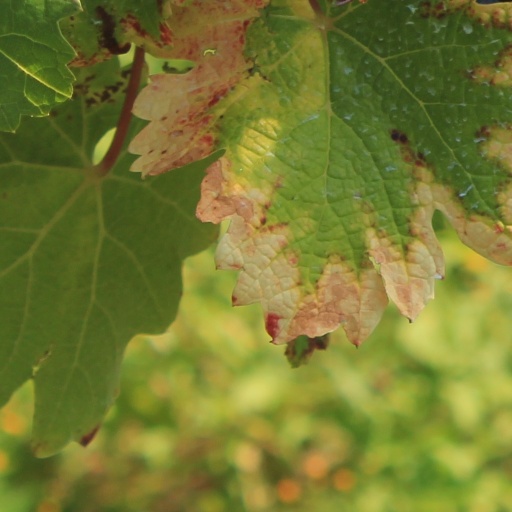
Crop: grape